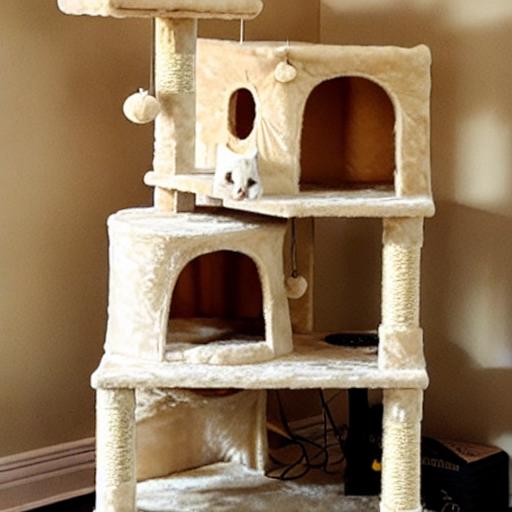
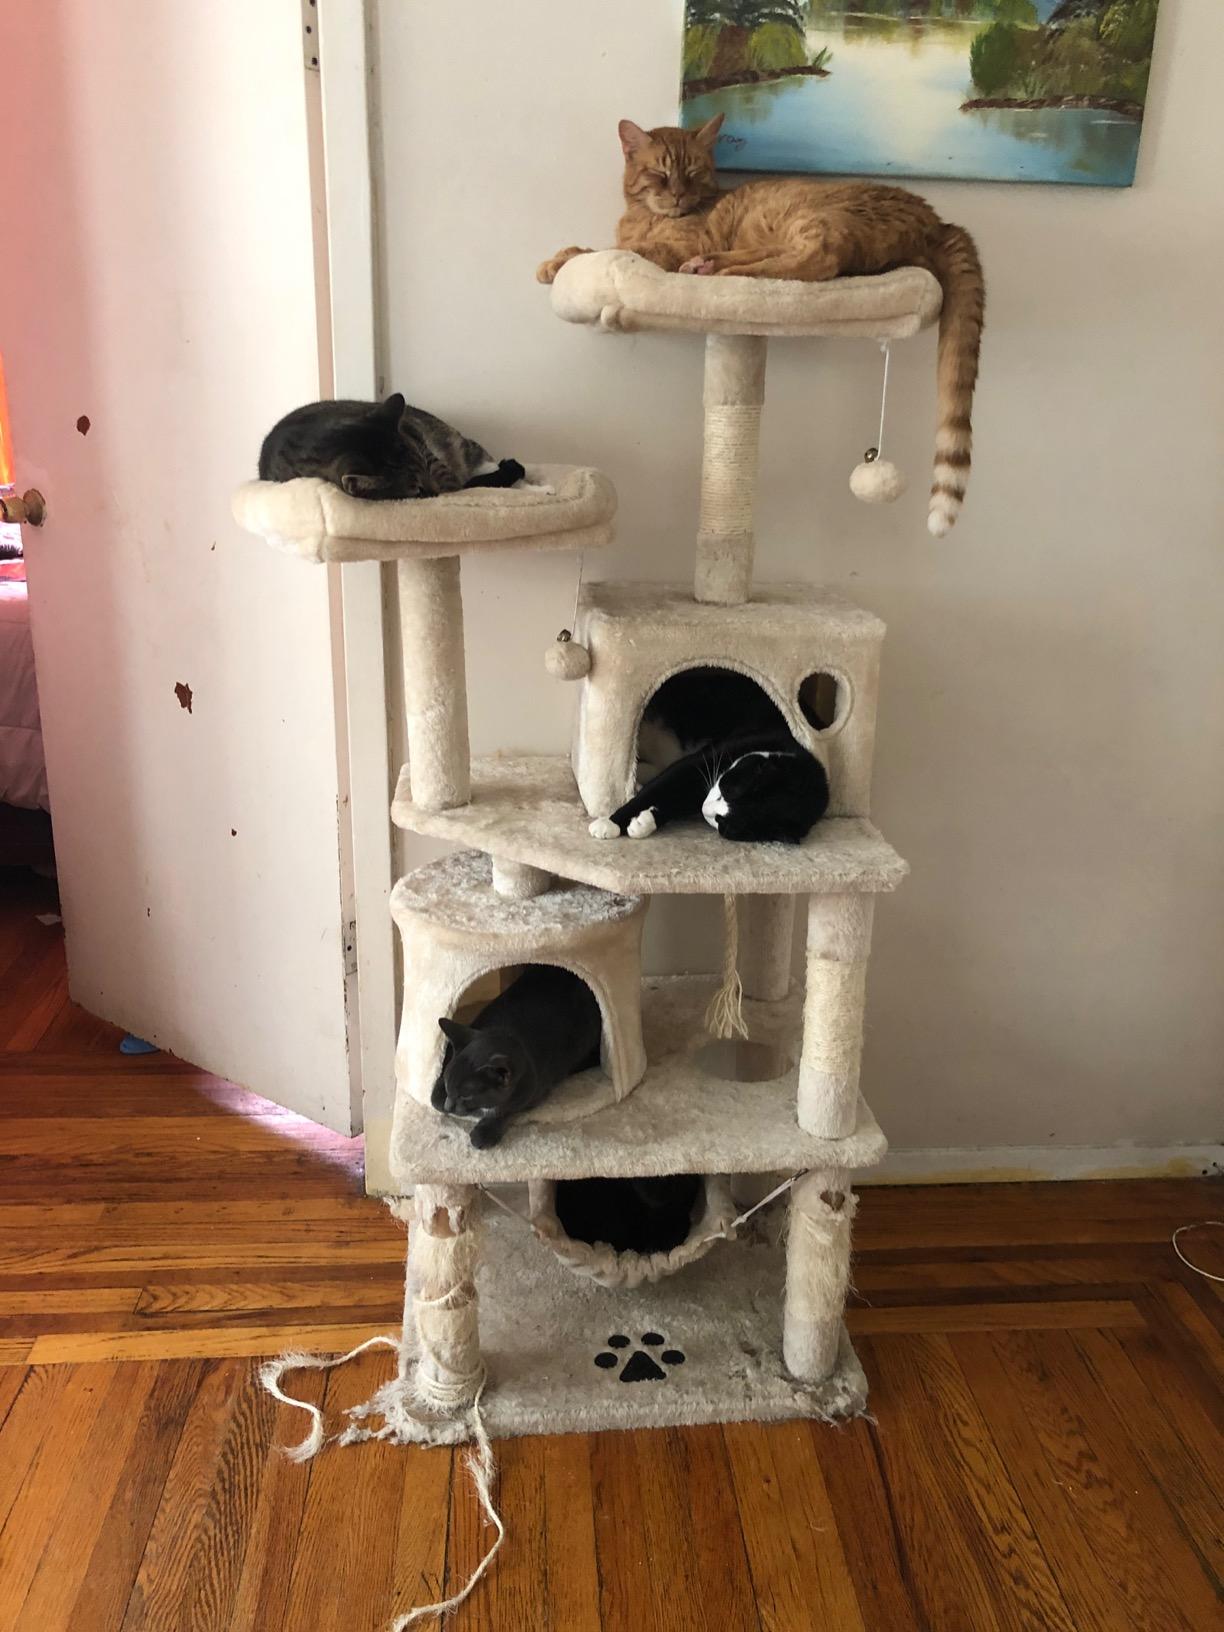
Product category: items_cat tree
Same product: no